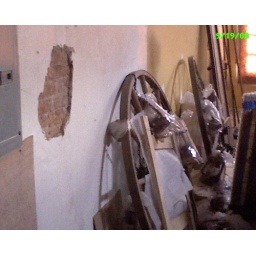
all this stuff has to get moved in order to sand the floor. most of it ends up in the bathroom